Passenger 57

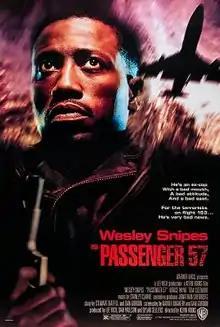
Theatrical release poster

Passenger 57 is a 1992 American action thriller film directed by Kevin Hooks. The film stars Wesley Snipes and Bruce Payne, with Snipes portraying a security consultant who finds himself forced to foil a plot to free a captive terrorist during a commercial airline flight. Critical reviews were mixed, but the film was a box-office success, and made Snipes a popular action hero icon.